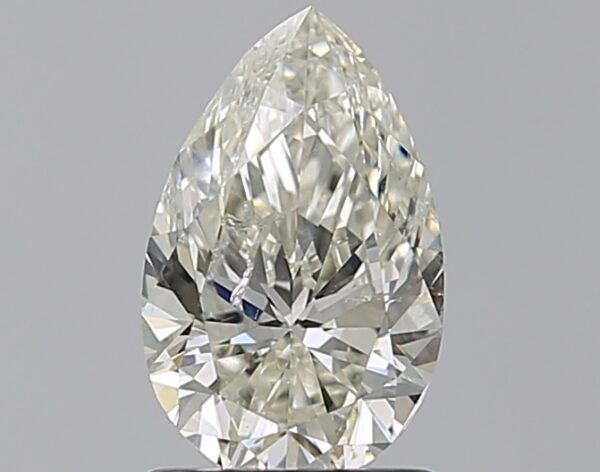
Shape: pear
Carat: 1.2
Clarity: SI2
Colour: K
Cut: EX
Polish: EX
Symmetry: EX
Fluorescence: N
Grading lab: GIA
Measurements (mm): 9.17 x 5.78 x 3.63